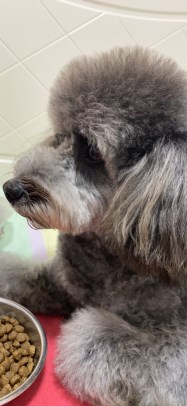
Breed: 7449-n000128-teddy